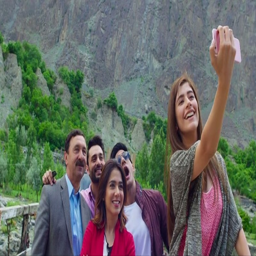
the film introduces us to friends travelling to the mountains together .